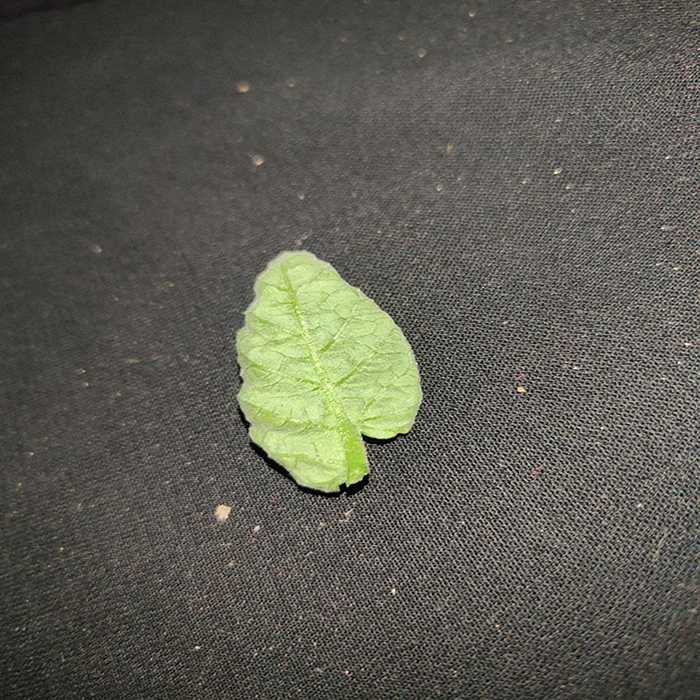
Plant: Tomato
Label: Tomato leaf curl virus